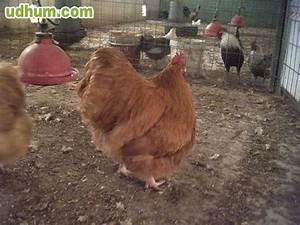
chicken